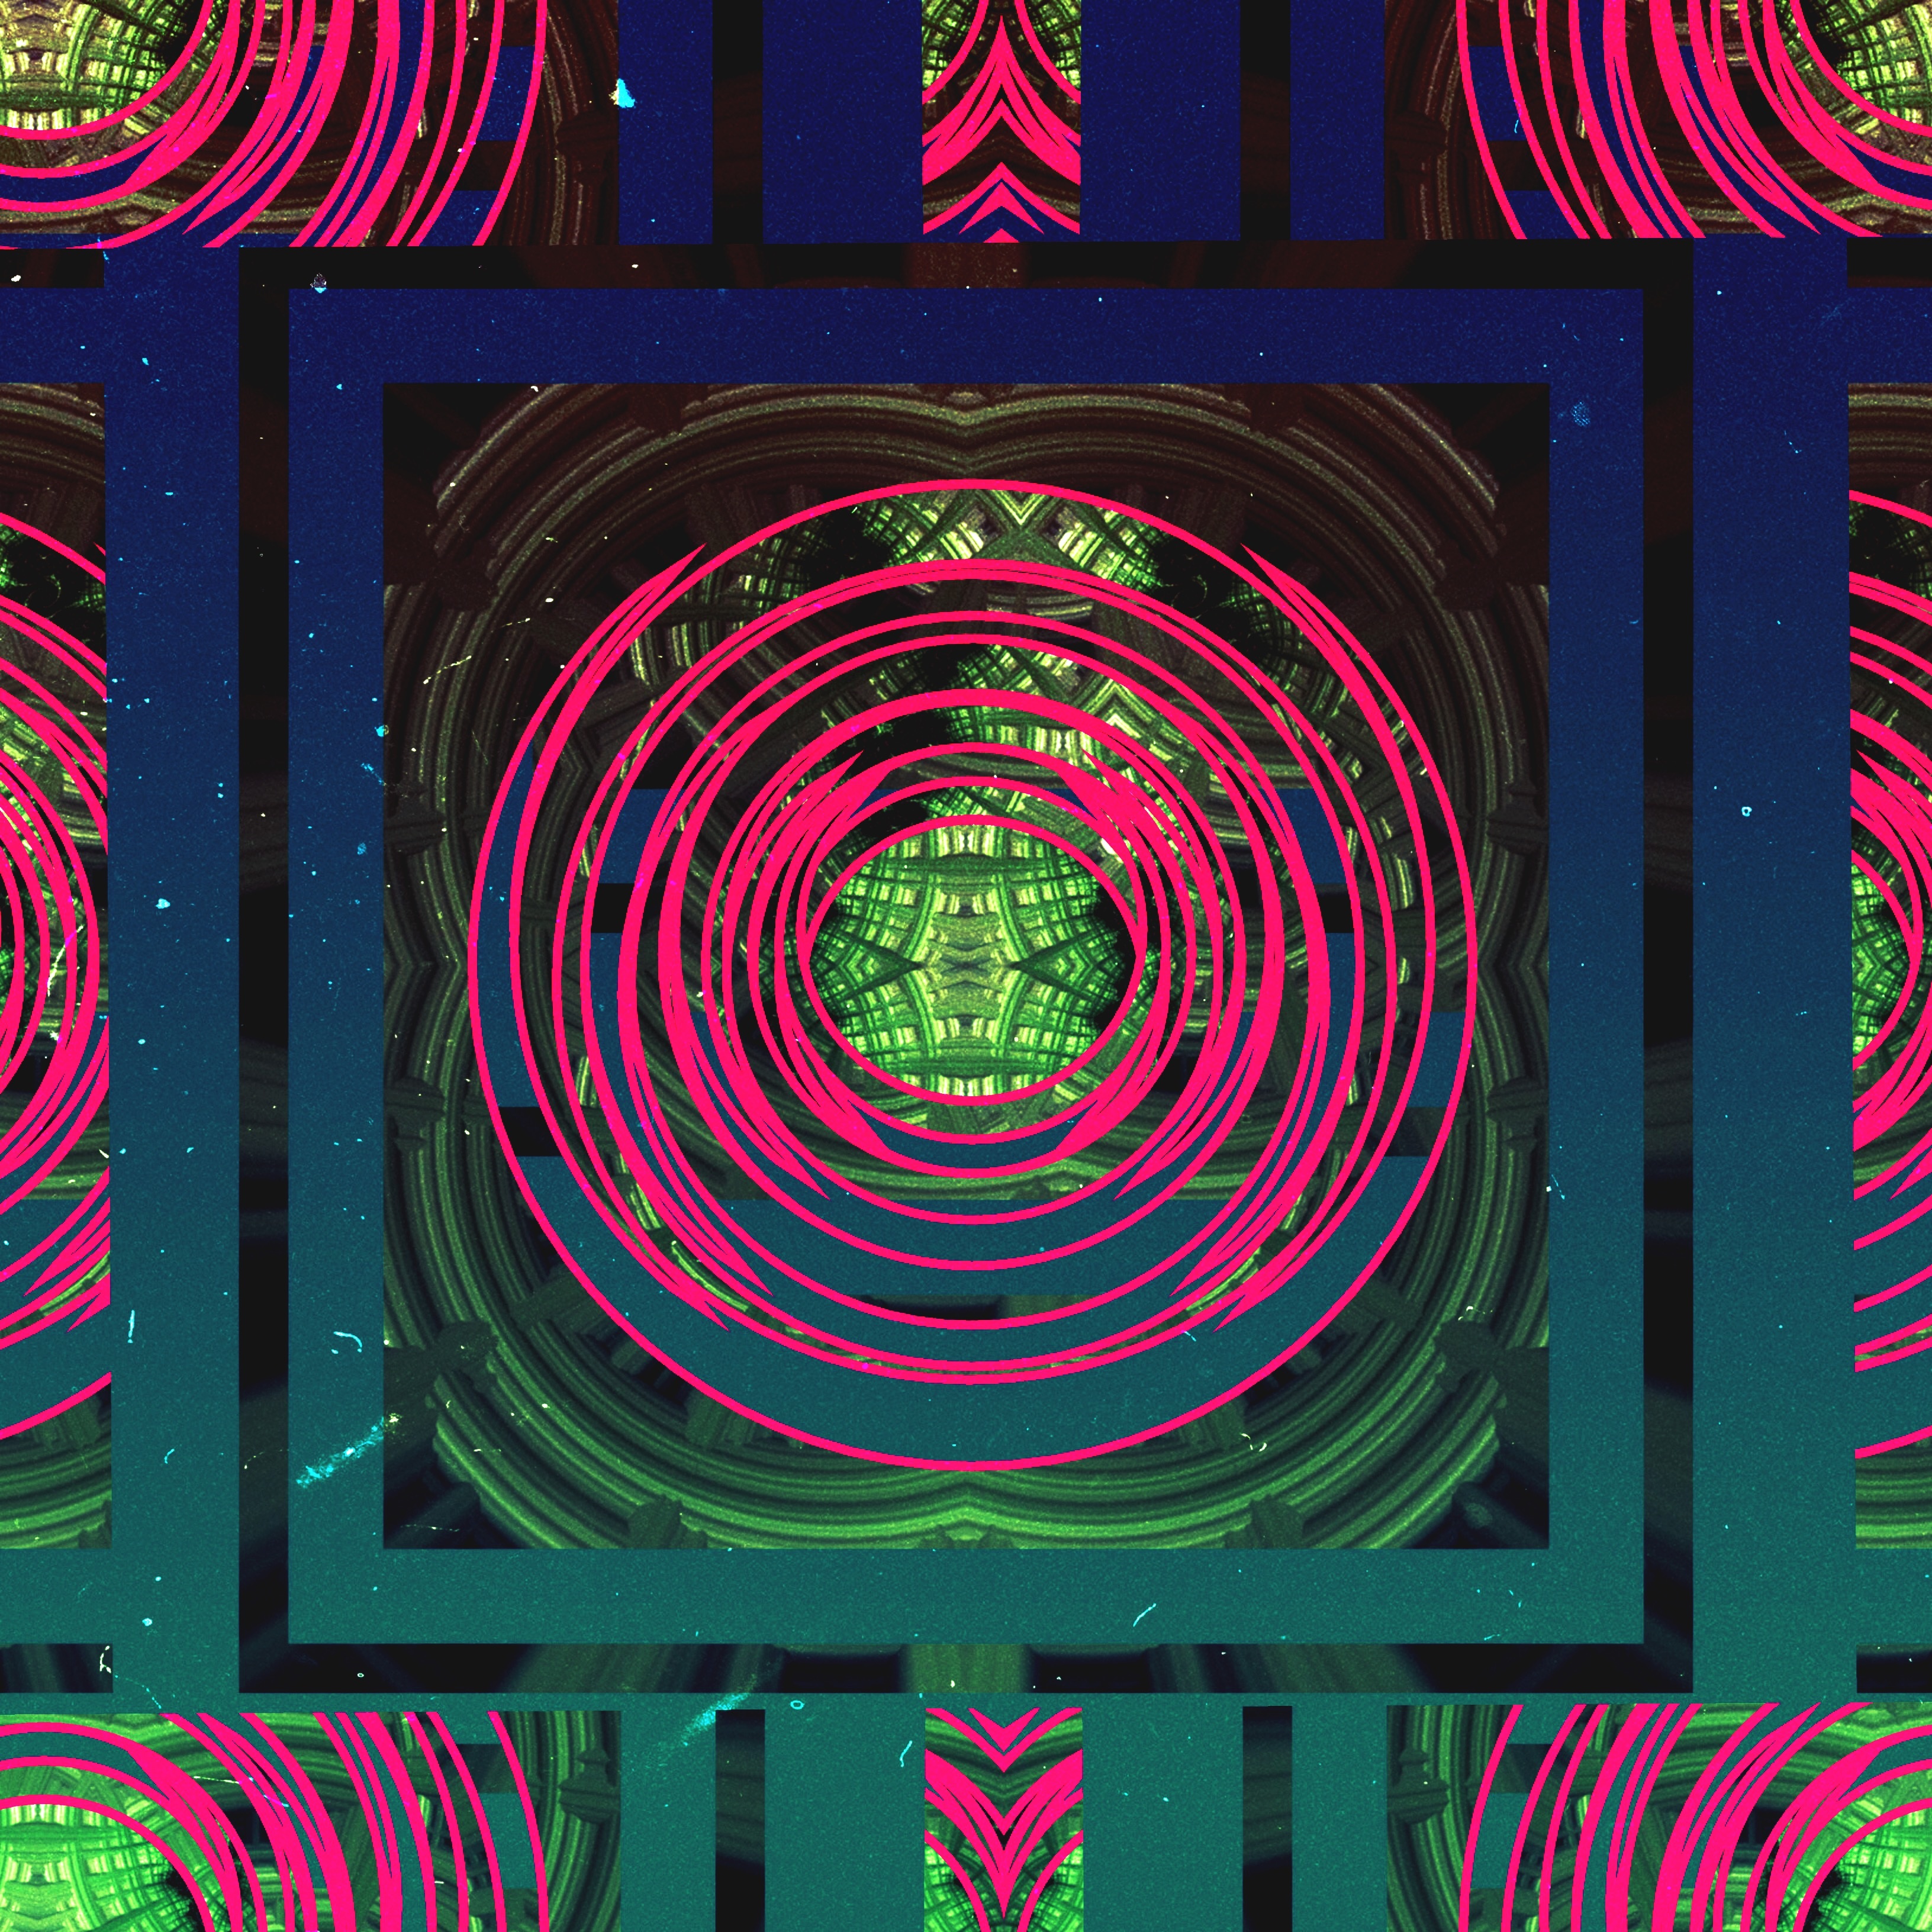
window, glass, pattern, line, color, toy, circle, neon, art, illustration, design, symmetry, shape, modern art, psychedelic art